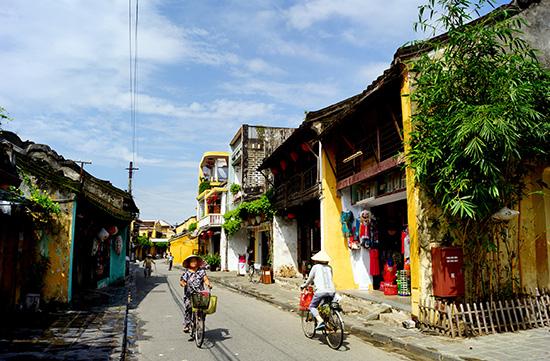
ở trên đường có sự xuất hiện của một vài người đang đạp xe